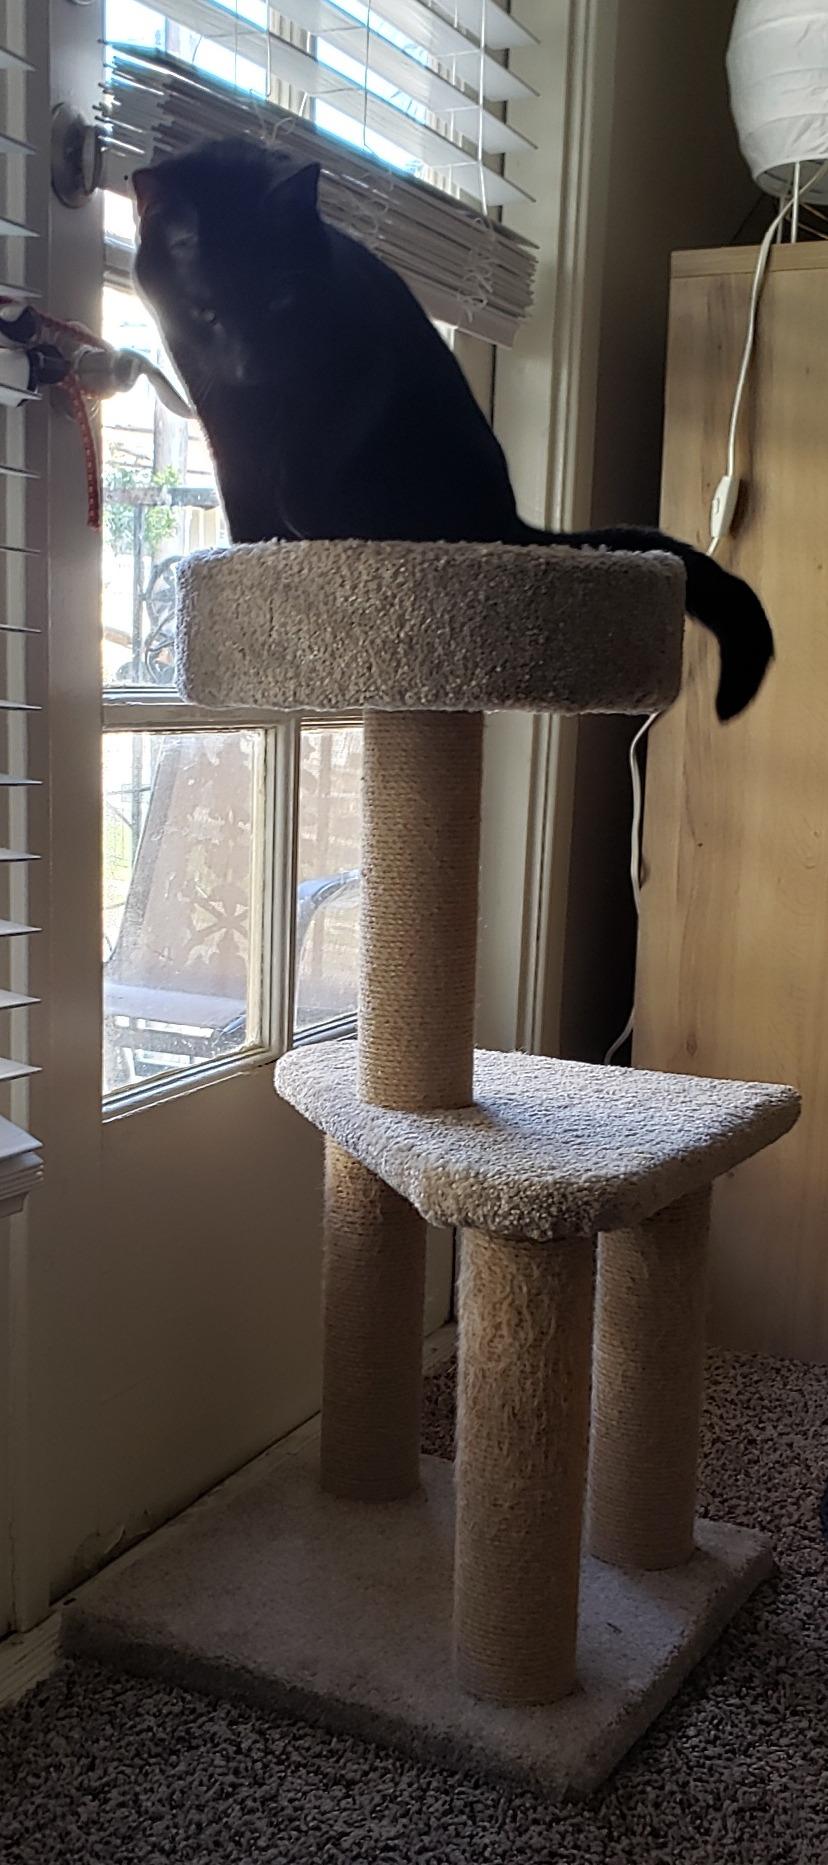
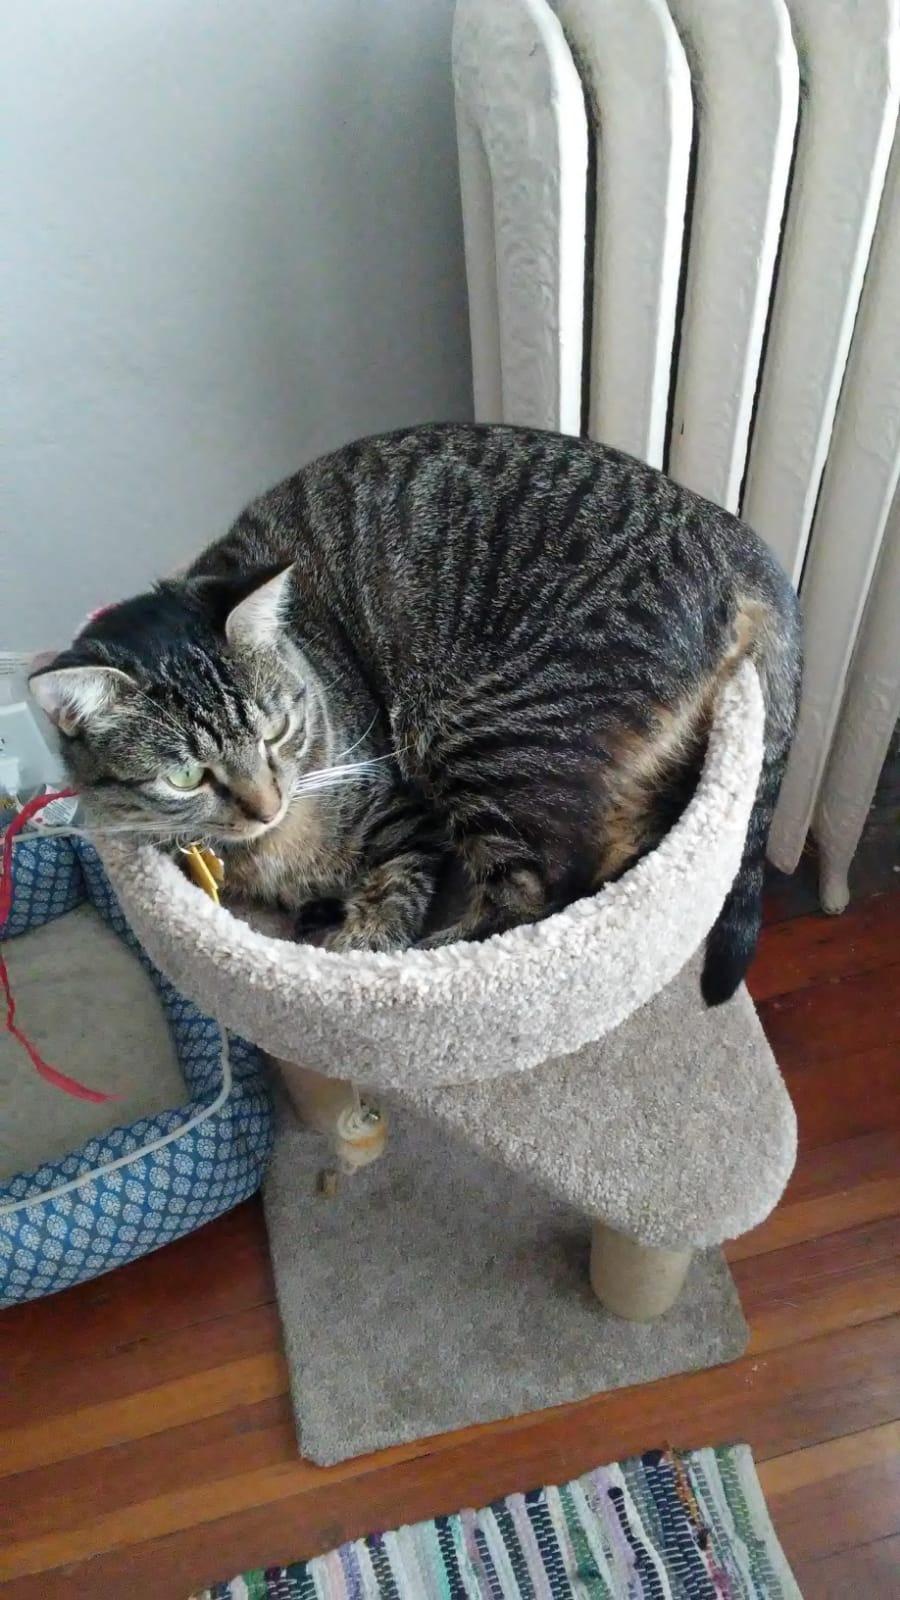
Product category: items_cat tree
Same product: yes